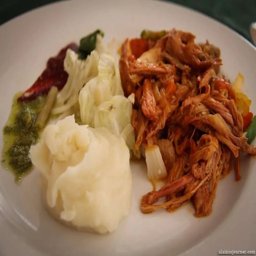
cuisine -- all the dishes i ate